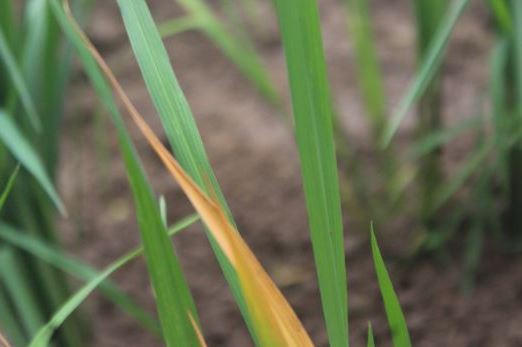
Disease: Tungro